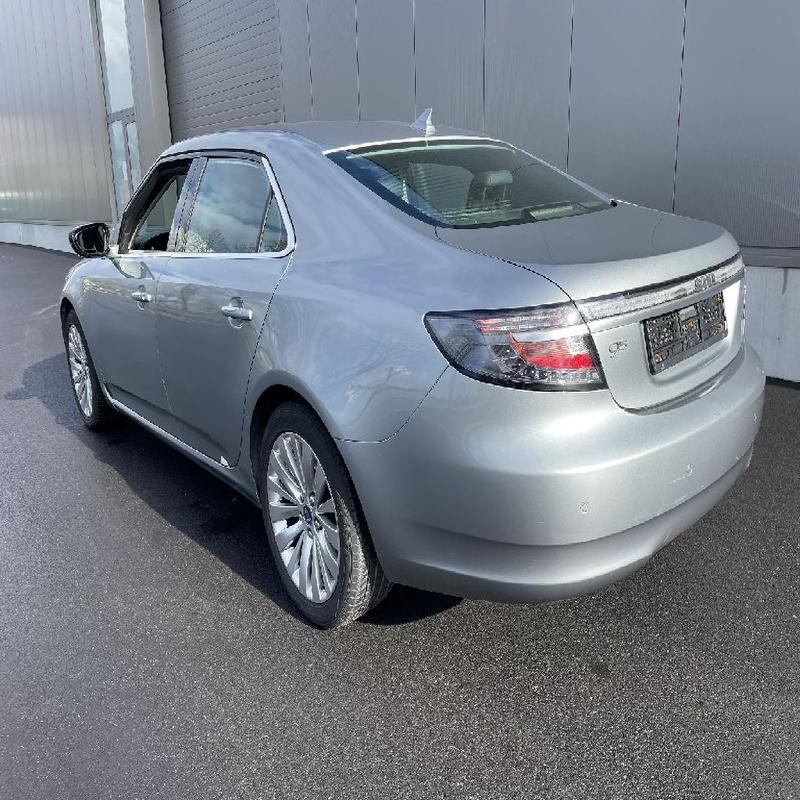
Aucun dommage détecté.
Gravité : aucun